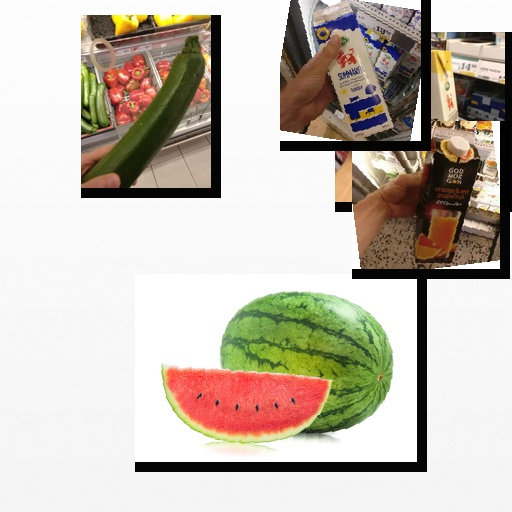
Food items: sour_milk, watermelon, grapefruit_juice, zucchini, vanilla_yogurt